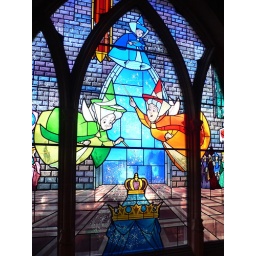
stained glass in Sleeping Beauty castle